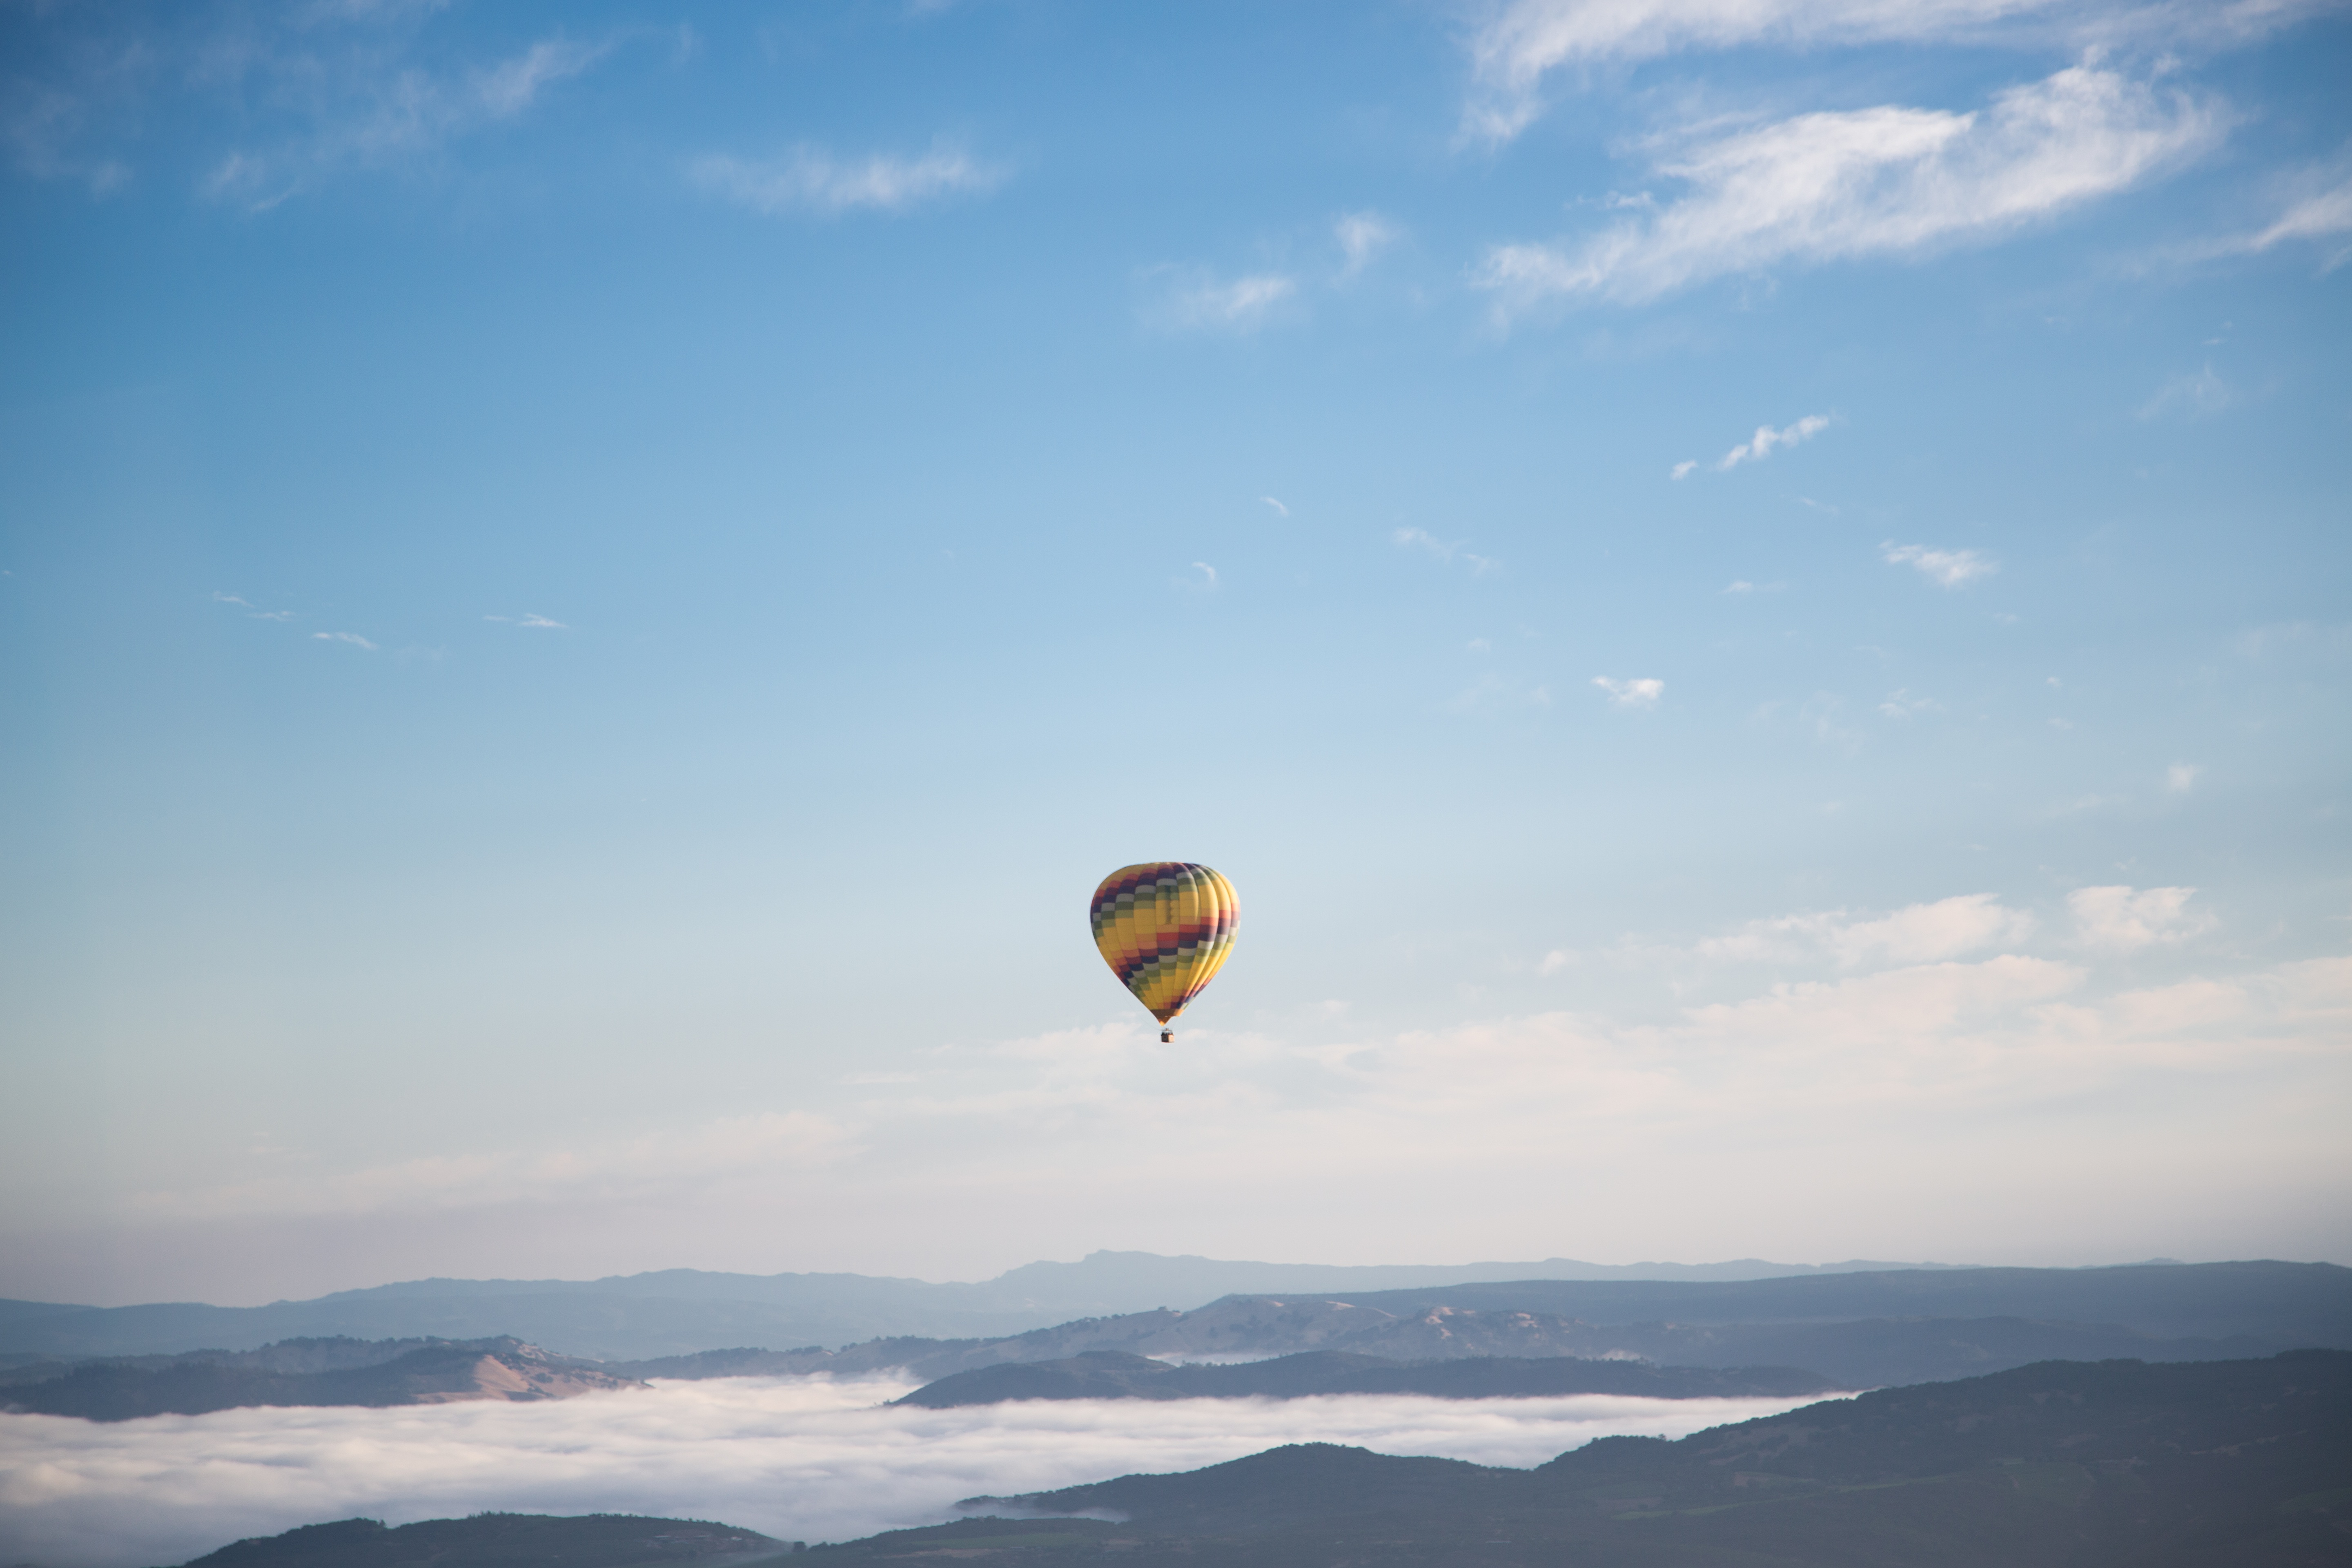
landscape, water, nature, creative, winter, wing, sky, ground, balloon, hot air balloon, fly, explore, aircraft, tranquility, portrait, vehicle, journey, balance, flight, peaceful, soar, extreme sport, toy, zen, life, motivation, wander, outdoors, hover, relaxation, earth, spa, inspiration, scene, discover, oxygen, wellness, air sports, hot air ballooning, wellbeing, achieve, dirigible, succeed, uncover, atmosphere of earth